Barack Obama "Joker" poster

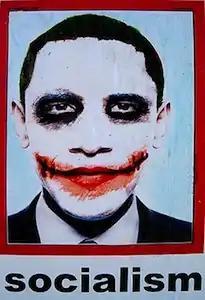
US president Barack Obama depicted as the Joker, a comic book supervillain, based on the portrayal by Heath Ledger in "The Dark Knight".

The Barack Obama "Joker" poster is a manipulated image of Barack Obama, then president of the United States, used by some critics of the Obama administration. The image was created by Firas Alkhateeb in January 2009, and portrays Obama as comic book supervillain Joker, based on the portrayal by Heath Ledger in "The Dark Knight" (2008). Alkhateeb has said the image was not intended to make a political statement. He uploaded the image to the photo-sharing website Flickr, from where it was downloaded by an unknown individual who added the caption "socialism". It was described in 2009 by "The Guardian" as the "American right's first successful use of street art".